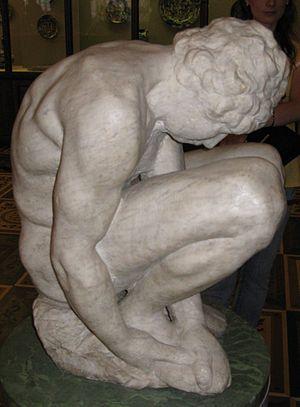
La position accroupie est une posture de l'être humain et des bipèdes dans laquelle le poids du corps repose sur les pieds mais les genoux sont plus ou moins pliés, jusqu'à éventuellement amener les fesses à reposer sur les mollets ou les talons. Dans cette position, le tronc est donc vertical.